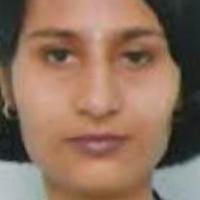
Age group: age 31-40